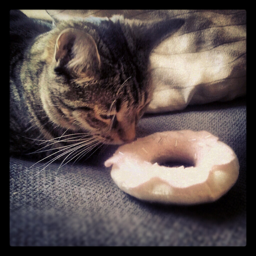
A cat laying on the floor next to a donut.
A cat looks at a round object sitting on the ground.
A striped cat is licking a frosted doughnut.
A dark colored cat sniffs a donut laying on the carpet.
A tabby cat is examining a half of a bagel.